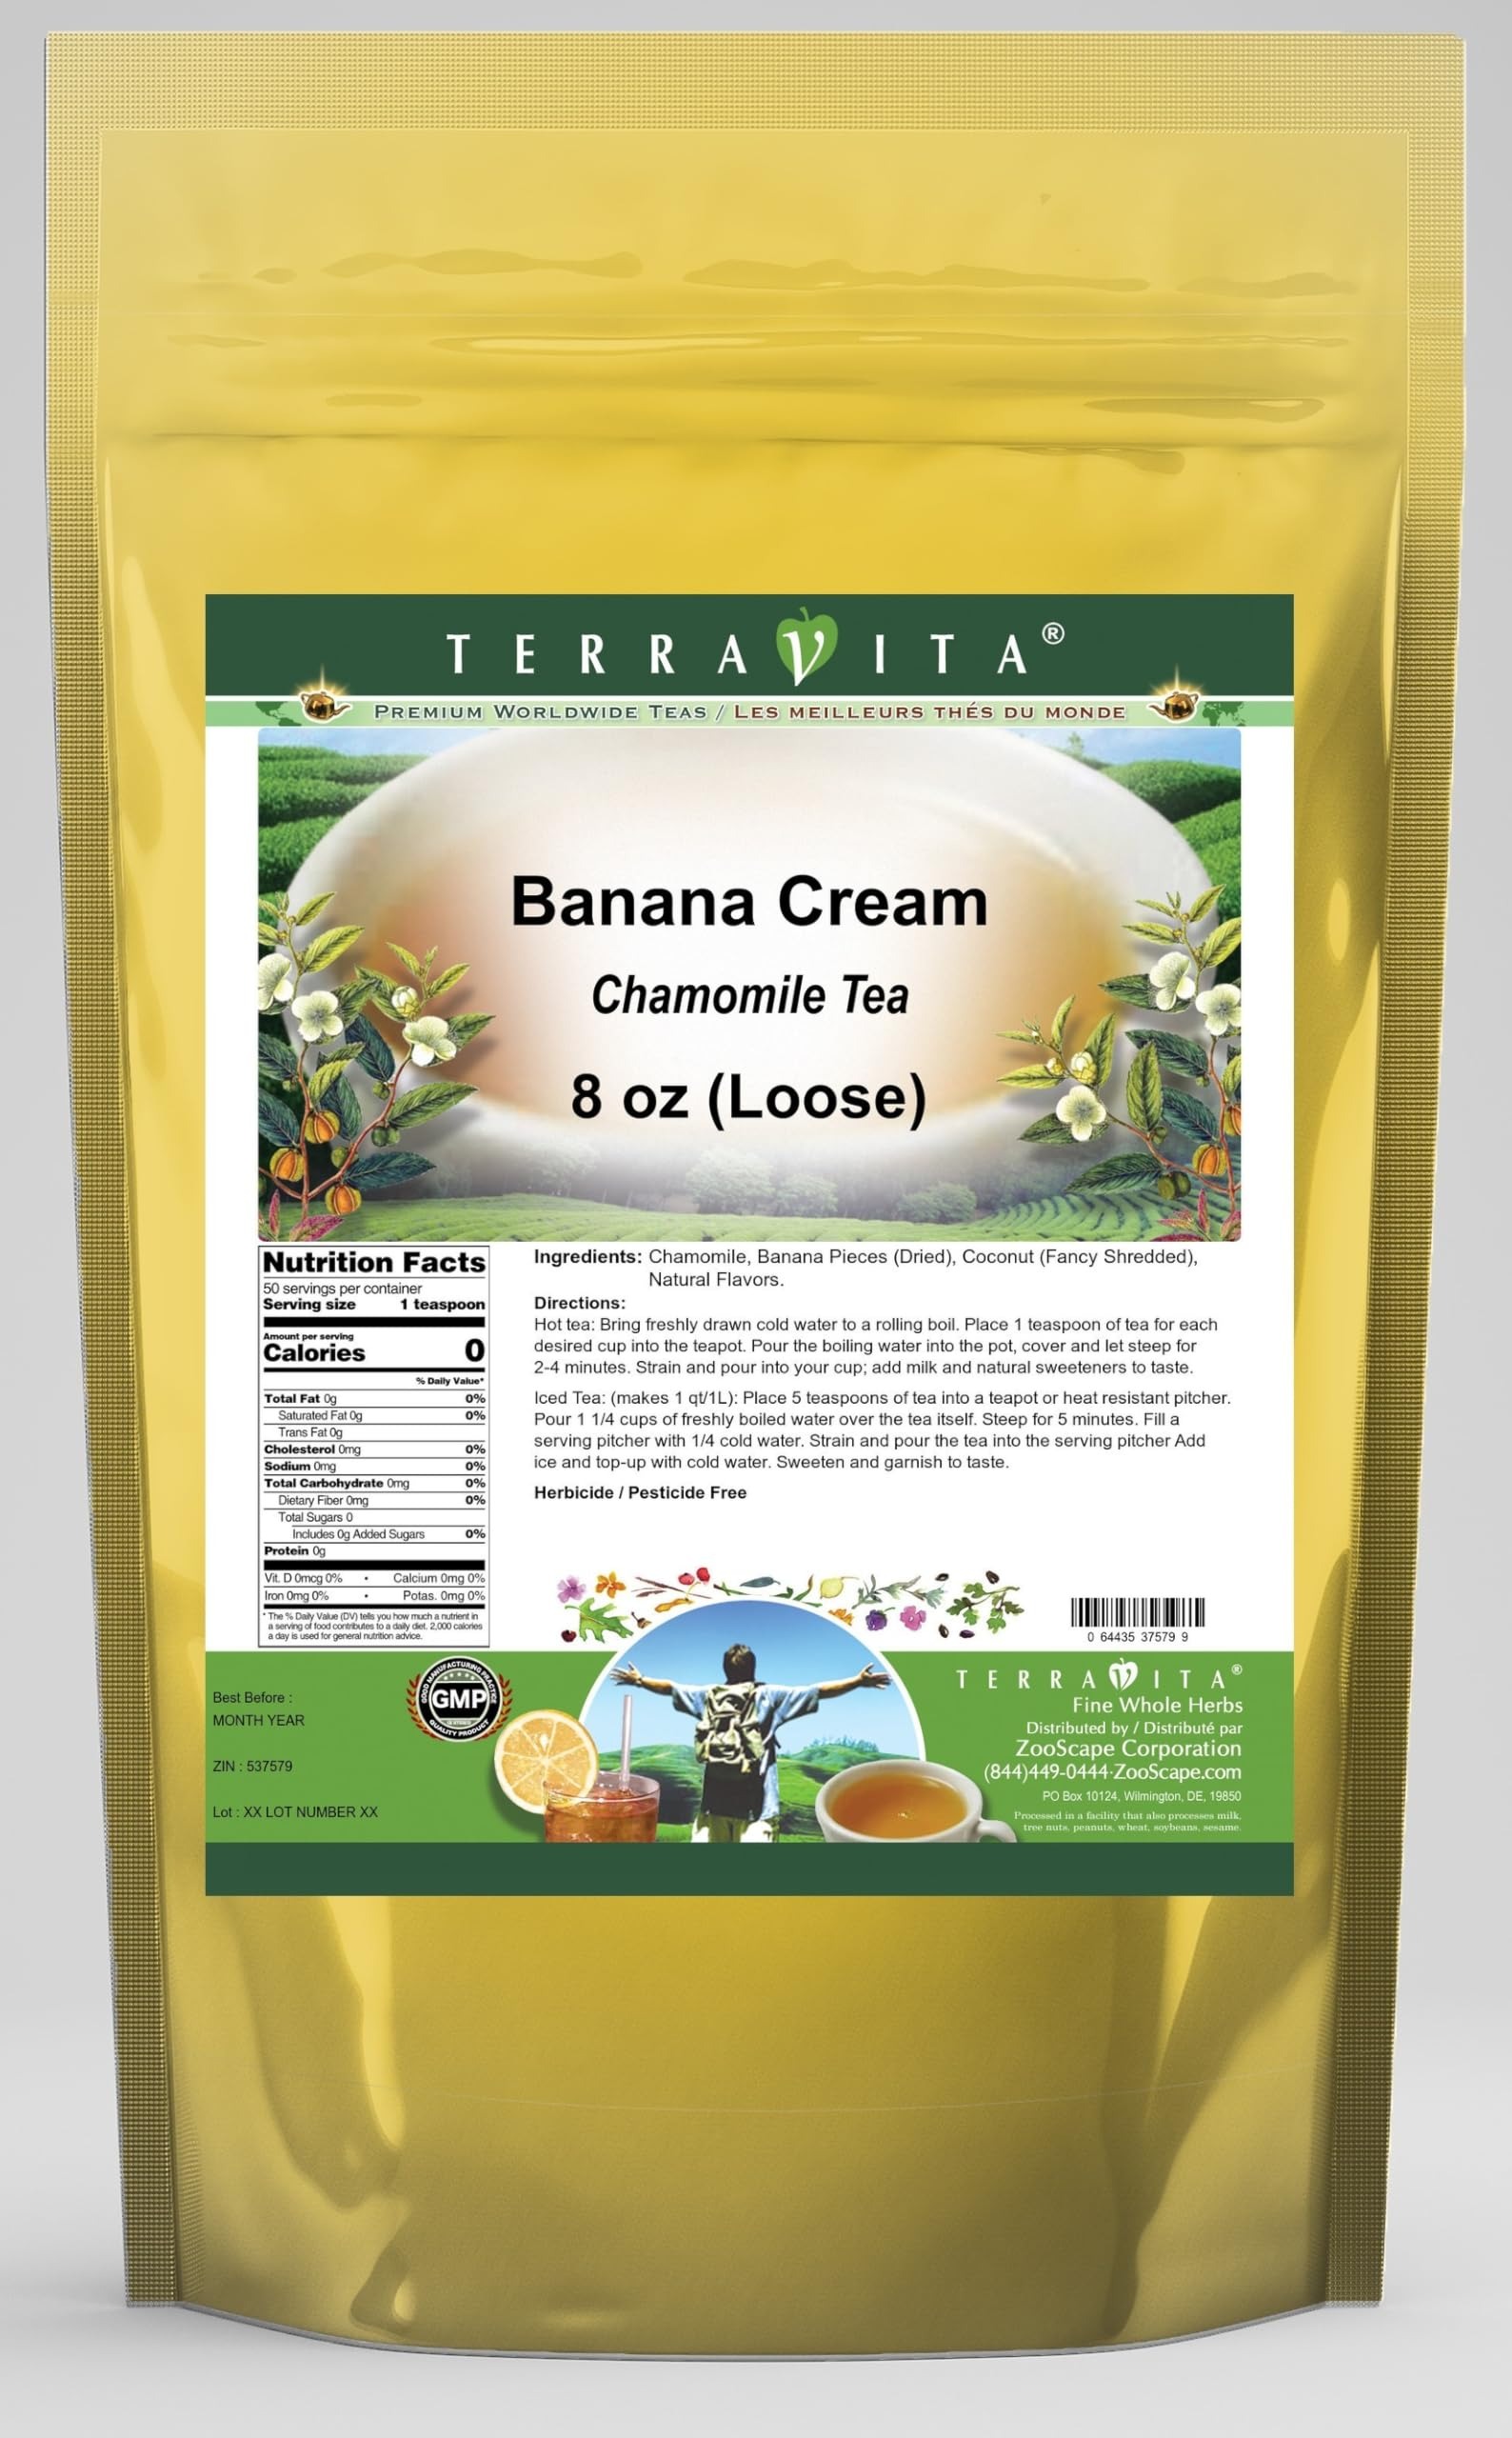
Item Name: Banana Cream Chamomile Tea (Loose) (8 oz, ZIN: 537579) - 2 Pack
Bullet Point 1: Our Banana Cream Chamomile Tea is a delicious flavored Chamomile tea with Banana Pieces and Coconut that you will enjoy relaxing with anytime! The natural Banana Cream taste is delicious! - Ingredients: Chamomile tea, Banana Pieces, Coconut and Natural Banana Cream Flavor.
Bullet Point 2: No fillers.
Bullet Point 3: Manufacturer: TerraVita
Bullet Point 4: Size: 8 oz
Bullet Point 5: Loose Leaf Chamomile Tea - Packed in a convenient upright pouch!
Product Description: Our Banana Cream Chamomile Tea is a delicious flavored Chamomile tea with Banana Pieces and Coconut that you will enjoy relaxing with anytime! The natural Banana Cream taste is delicious! - Ingredients: Chamomile tea, Banana Pieces, Coconut and Natural Banana Cream Flavor. - Hot tea brewing method: Bring freshly drawn cold water to a rolling boil. Place 1 teaspoon of tea for each desired cup into the teapot. Pour the boiling water into the pot, cover and let steep for 2-4 minutes. Strain and pour into your cup; add milk and natural sweeteners to taste. - Iced tea brewing method: (to make 1 liter/quart): Place 5 teaspoons of tea into a teapot or heat resistant pitcher. Pour 1 1/4 cups of freshly boiled water over the tea itself. Steep for 5 minutes. Fill a serving pitcher with 1/4 cold water. Strain and pour the tea into the serving pitcher Add ice and top-up with cold water. Sweeten and garnish to taste. - TerraVita is an exclusive line of premium-quality, natural source products that use only the finest, purest and most potent ingredients found around the world. TerraVita is hallmarked by the highest possible standards of purity, potency, stability and freshness. All of our products are prepared with the highest elements of quality control, from raw materials through the entire manufacturing process, up to and including the moment that the bottles or bags are sealed for freshness and shipped out to you. Our highest possible standards are certified by independent laboratories and backed by our personal guarantee. - TerraVita exists to meet and ensure your family's health and wellness without the harmful effects of chemicals and health products. We strive to make all of our products affordable and reliable and are constantly searching the market to maintain our affordabi
Value: 16.0
Unit: Ounce

Price: 56.37